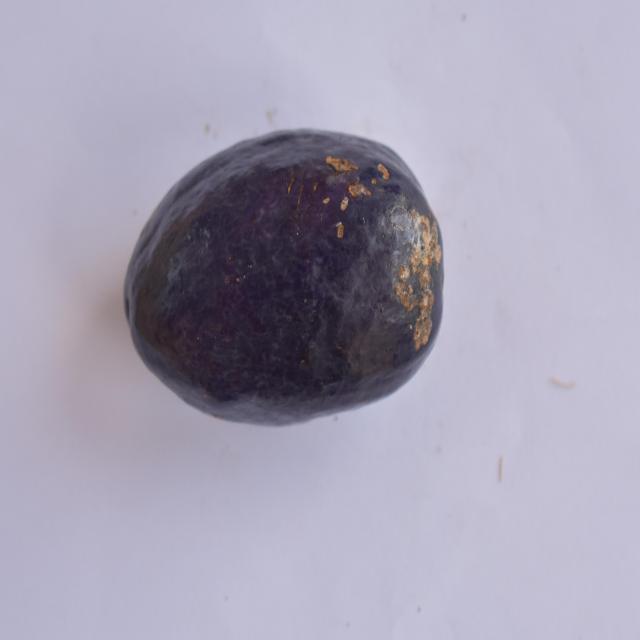
Plum grade: unaffected